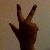
The image shows a hand gesture representing the number 3 in Indian Sign Language.